Buddy Ebsen

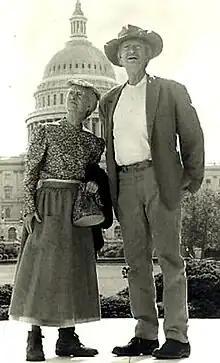

Ebsen became famous as Jed Clampett, an easygoing backwoods mountaineer who strikes oil and moves with his family to Beverly Hills, California, in the long-running, fish-out-of-water CBS sitcom "The Beverly Hillbillies".